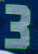
Number: 3